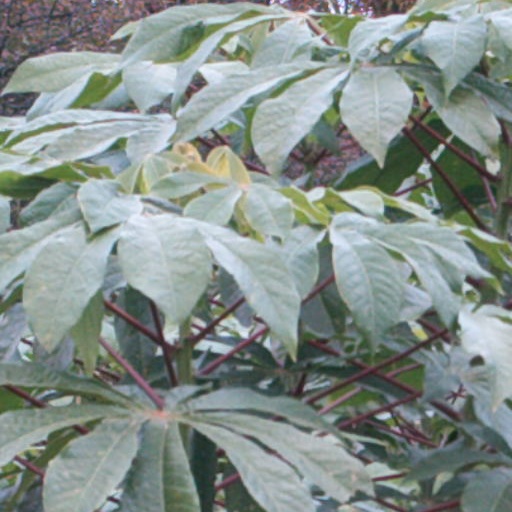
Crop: cassava